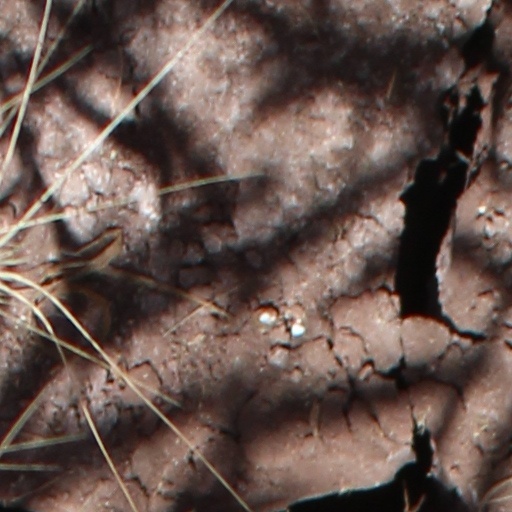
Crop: wheat